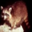
Label: raccoon